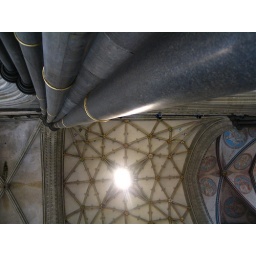
The weight of the tower and spire above have bowed the stone support columns.